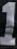
Number: 1